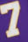
Number: 7